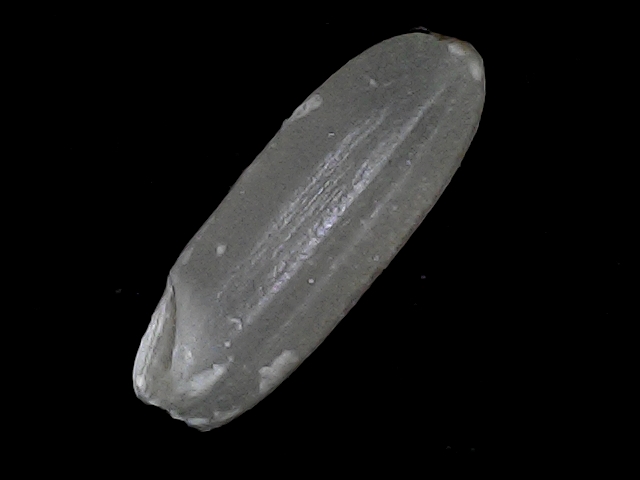
Rice variety: BRRI67